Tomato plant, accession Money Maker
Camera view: vertical (180 deg); turntable rotation: 210 degrees
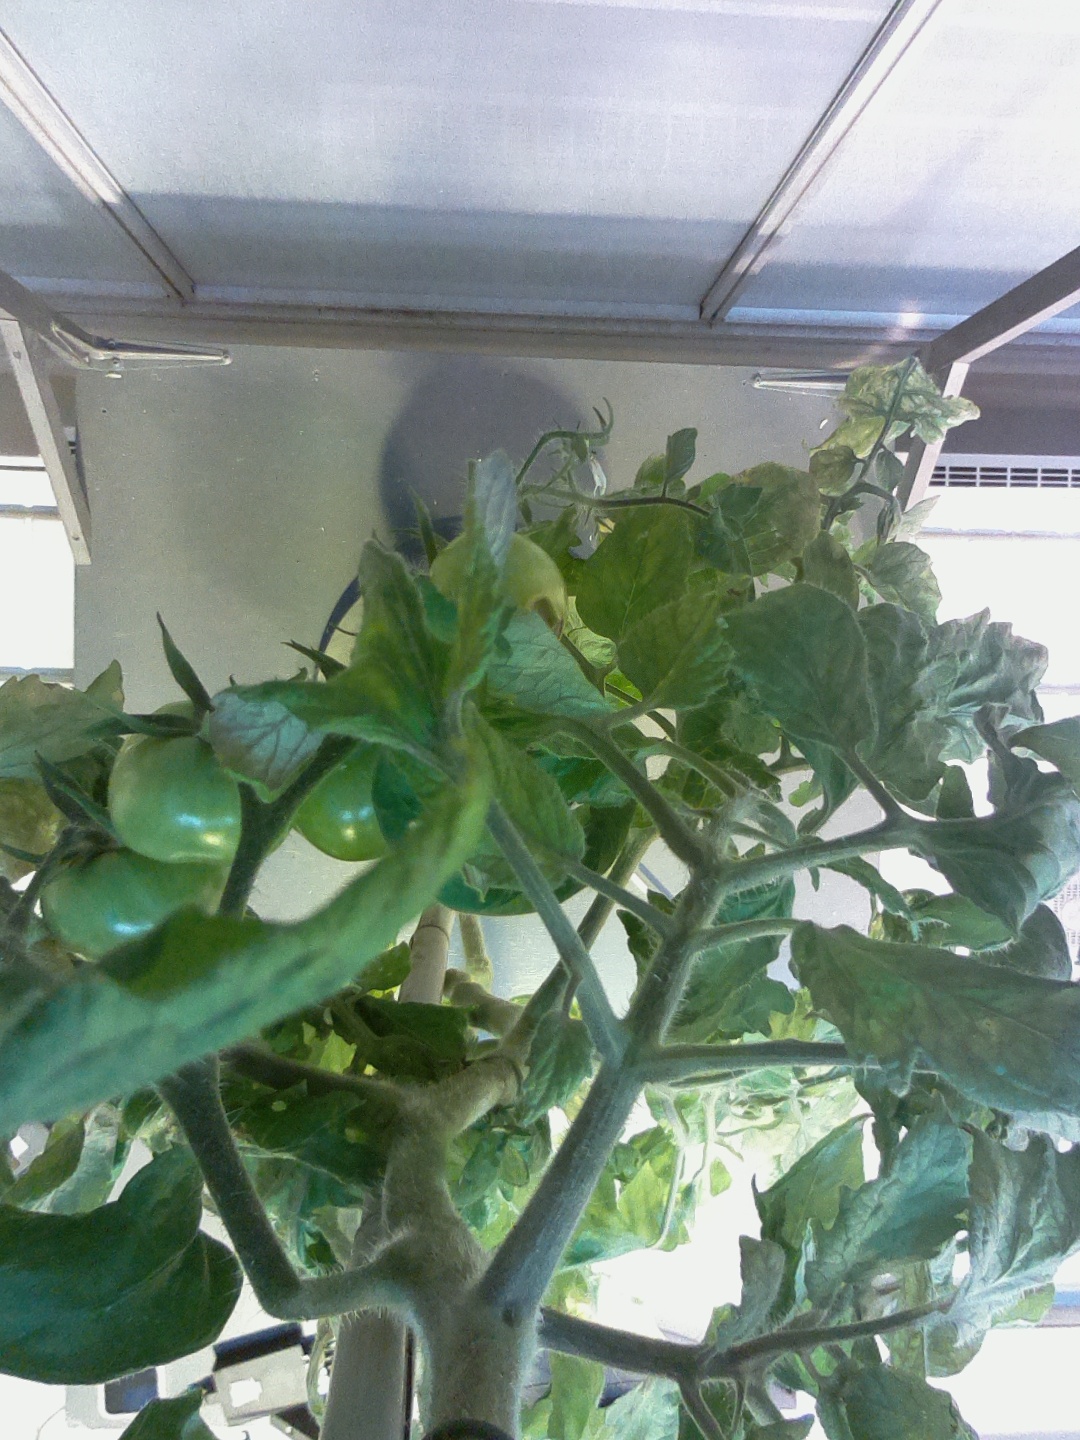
BBCH growth stage 78: 80% -90% of final fruit size